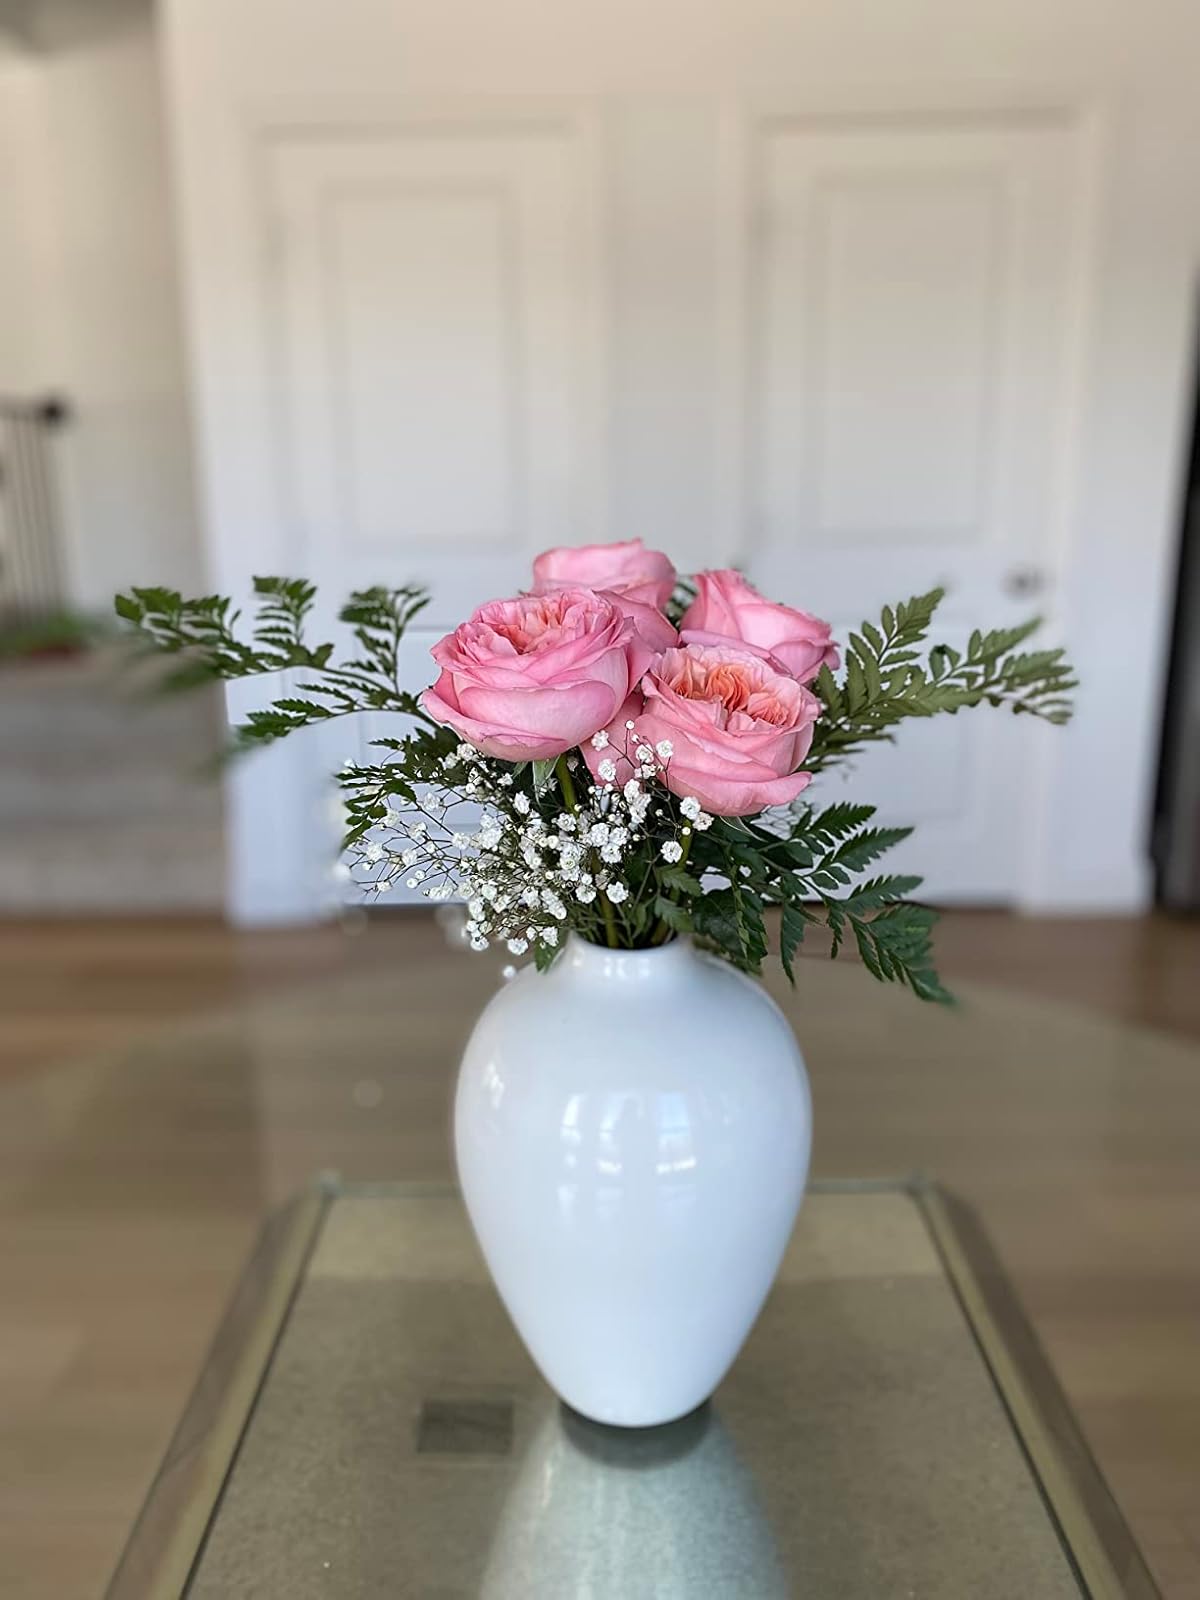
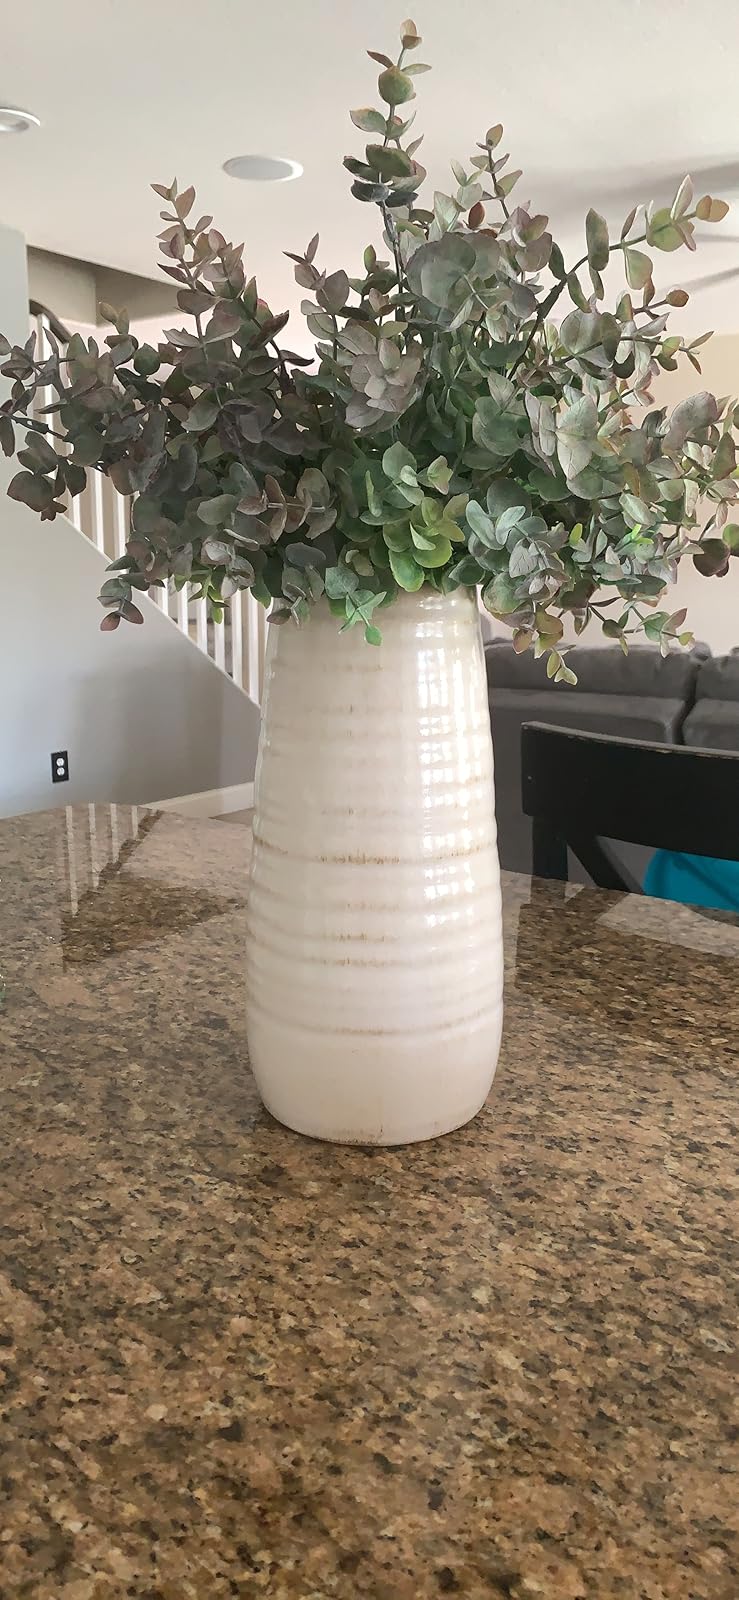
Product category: vase
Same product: no